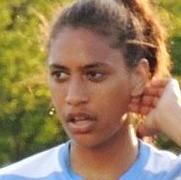
Age: 21